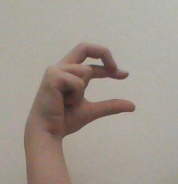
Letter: thal